Rictrude

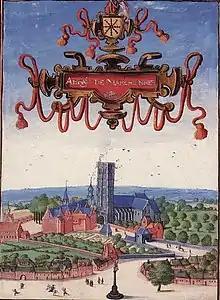

Rictrude (Rictrudis, Richtrudis, Richrudis) (c. 614–688) was abbess of Marchiennes Abbey, in Flanders. The main early source for her life is the "Vita Rictrudis", commissioned by the abbey, and written in 907 by Hucbald.